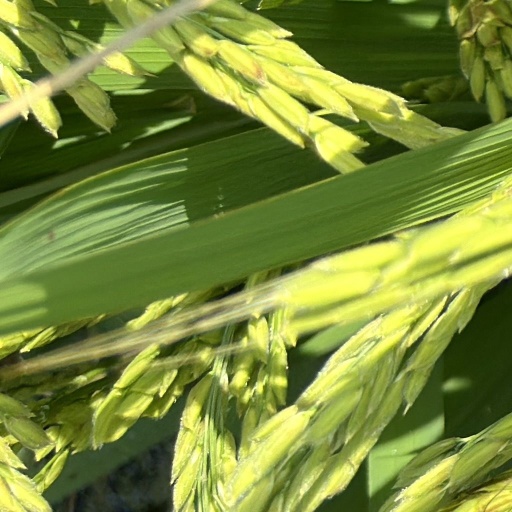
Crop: rice